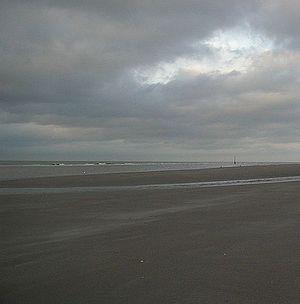
La pêche aux crevettes à cheval à Oostduinkerke ou à Ostdunkerque - Garnaalvisserij te paard in Oostduinkerke en néerlandais - est un type de pêche unique au monde, reconnu comme patrimoine culturel immatériel de l'humanité par l'Unesco en 2013 dont la tradition remonte à plusieurs siècles.